Far-right politics in Germany (1945–present)

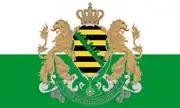
Flag of the Freie Sachsen party, a far-right regionalist and separatist organization operating in Saxony.

The report notes the "meteoric" rise of the Republikaner Partei (REP) in 1989, whose leader Franz Schönhuber had been a member of the Waffen-SS, and who "proudly admits his Nazi past." The party won two million votes in the 1989 European Parliament elections on a platform that "openly advocated the abolition of trade unions, the destruction of social welfare, censorship, and the wholesale 'de-criminalization' of German history. Promoting the expulsion of immigrants and a reunification of Germany to the 1937 borders, the actual reunification of West and East Germany triggered a collapse of the REP's voter base. Until then, Helmut Kohl, as first chancellor of a reunified Germany, refused to guarantee Poland's western boundary. The German State Office for the Protection of the Constitution reported over 38,500 "extreme-rightists" in West Germany in 1989, but this number did not include 1-2 million members of the REP, while the NDP/DVU alliance, which was included, despite having only 27,000 members, won 455,000 votes in the June 1989 European elections. By 1991 a splinter group had formed into the Deutsche Allianz led by Harald Neubauer. After reunification, right-wing activity seems to have shifted primarily to the states of former East Germany, which included violent border incidents after the opening of visa-free travel between Germany and Poland in April 1991.